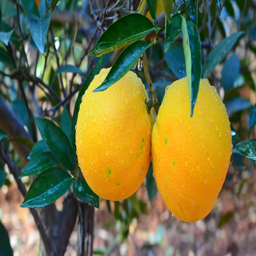
citrus trees around the city